Juan Manuel Fernández Pacheco, 8th Duke of Escalona

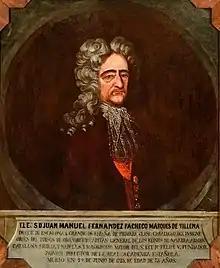
The Duke of Escalona in an 18th century painting

Juan Manuel Fernández Pacheco y Zúñiga, Duke of Escalona and Marquess of Villena (Marcilla, Navarre, 7 September 1650 – Madrid, 29 June 1725), was a Spanish aristocrat, politician, and academician who founded the Royal Spanish Academy.